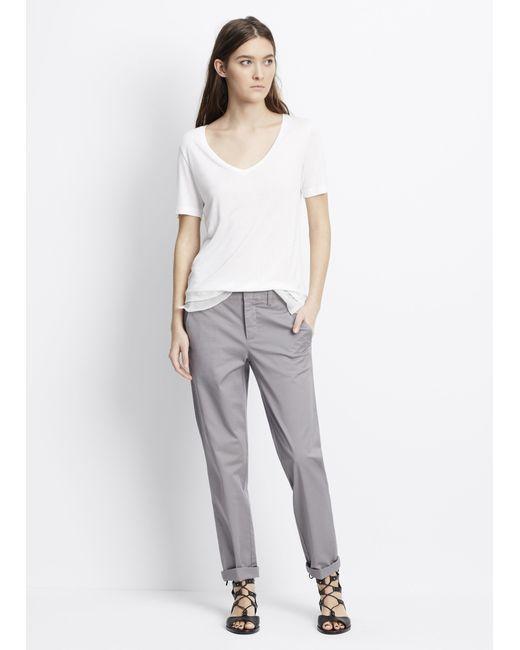
weißes tiefes V-förmiges Hals-T-Shirt für Frauen